Period (music)

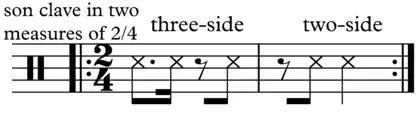
Period in two bars. Clave written in 2/4

Cuban "clave" is a well-known example of an African-derived periodic pattern in the New world. Cuban musicologist Emilio Grenet represents this rhythmic pattern as two bars of 2/4. However, in contemporary Latin music and in Latin jazz, it is usually written with two bars of 4/4, all of the note values doubled.